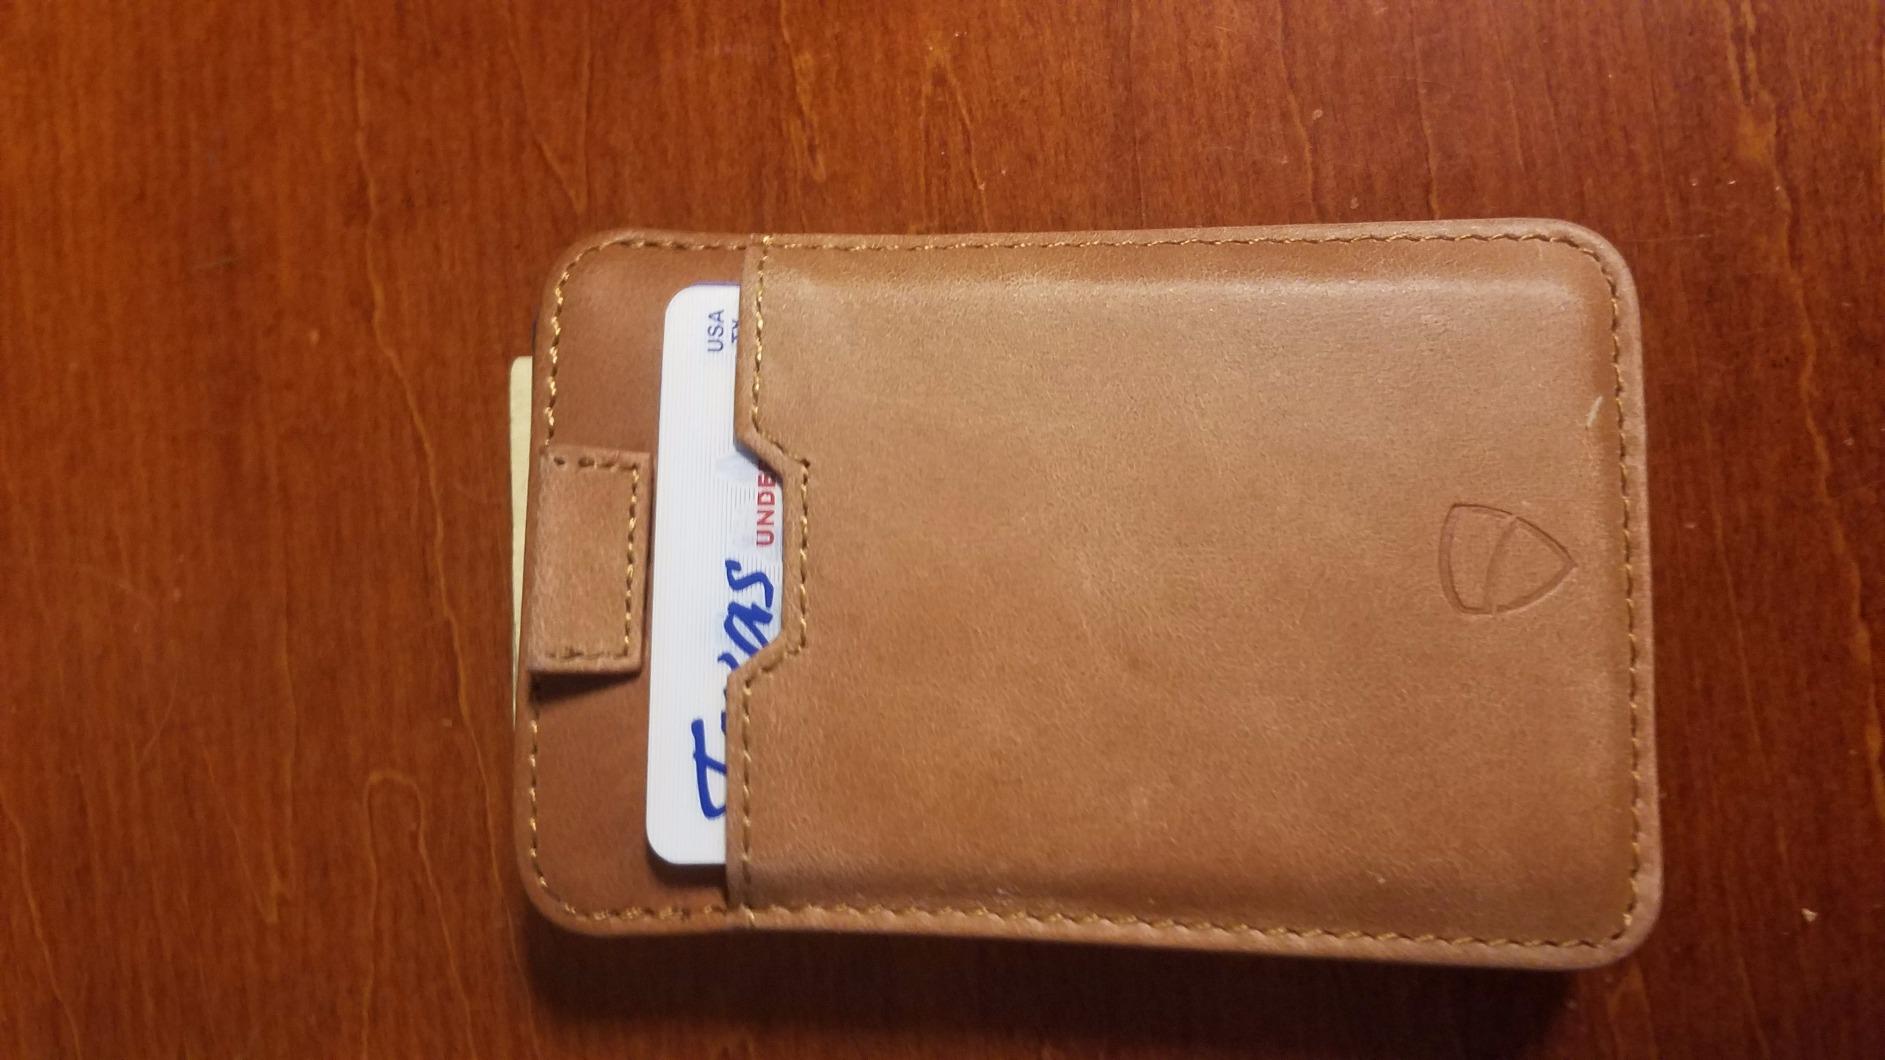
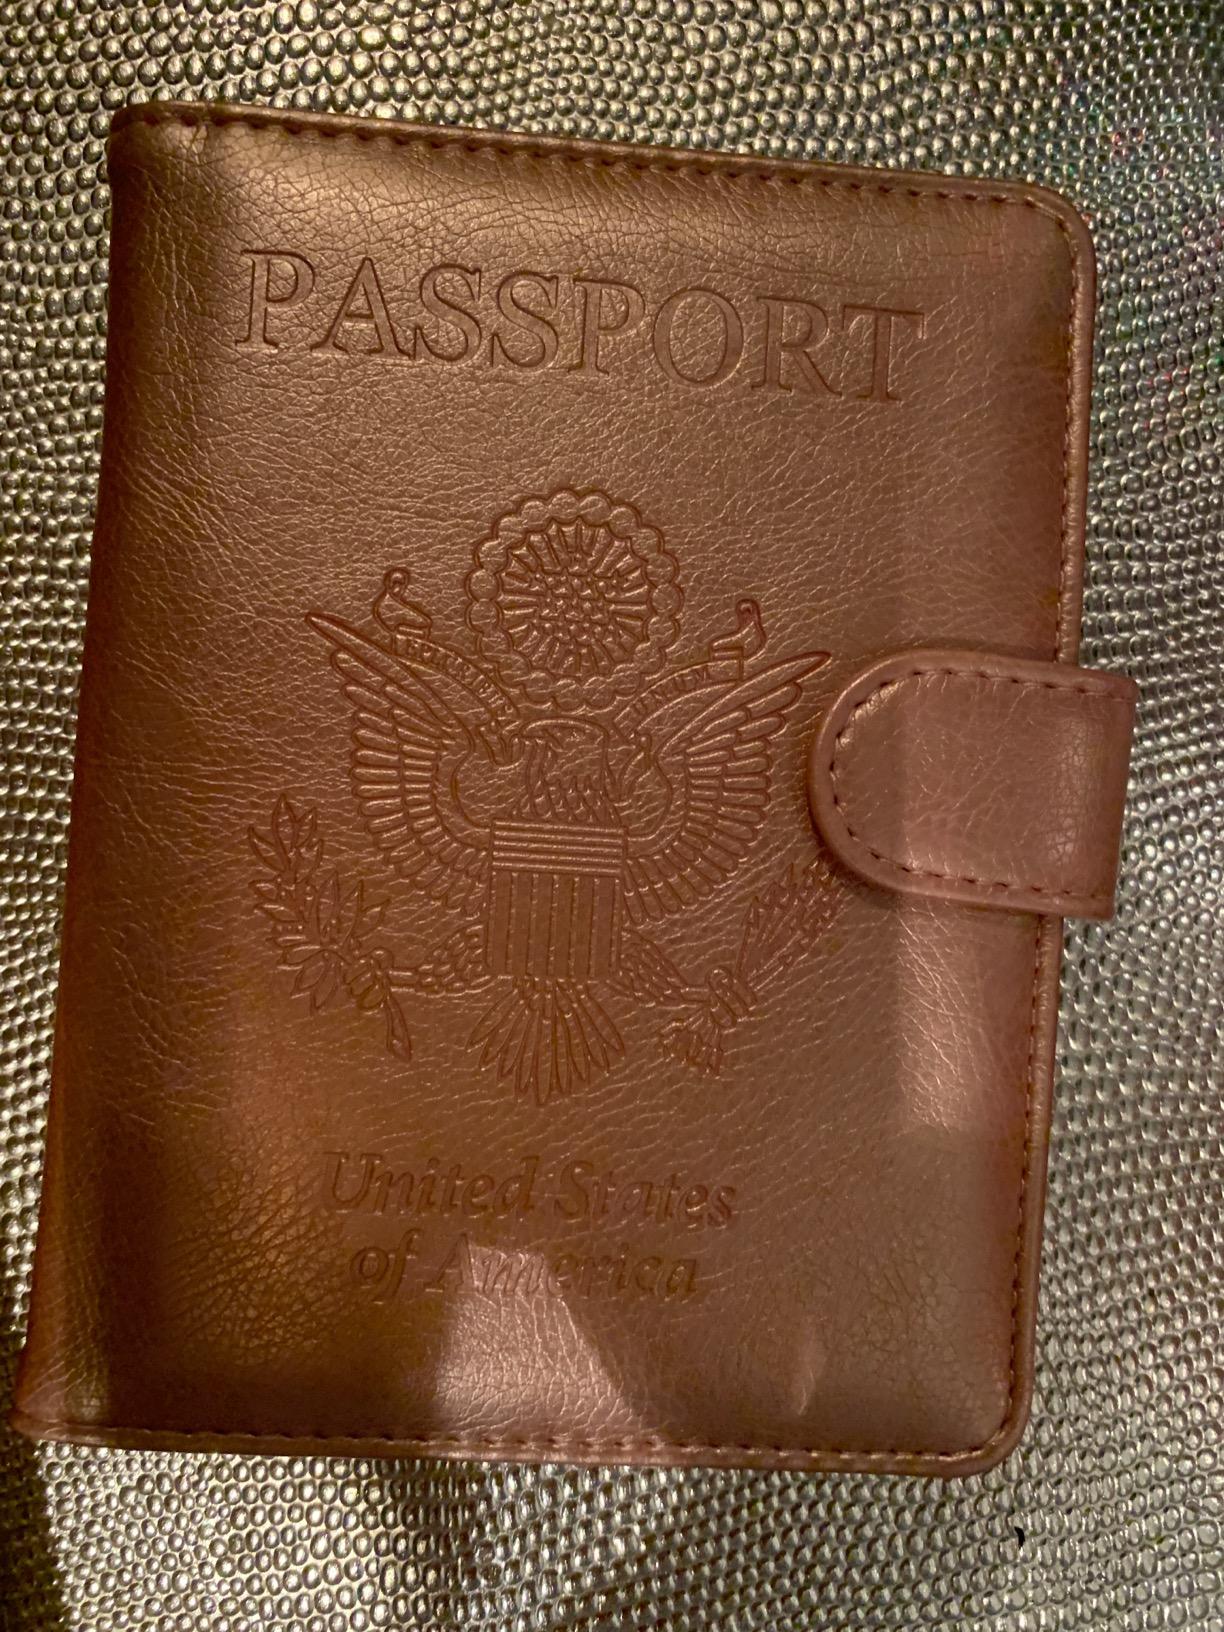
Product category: accessories_wallet
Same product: no